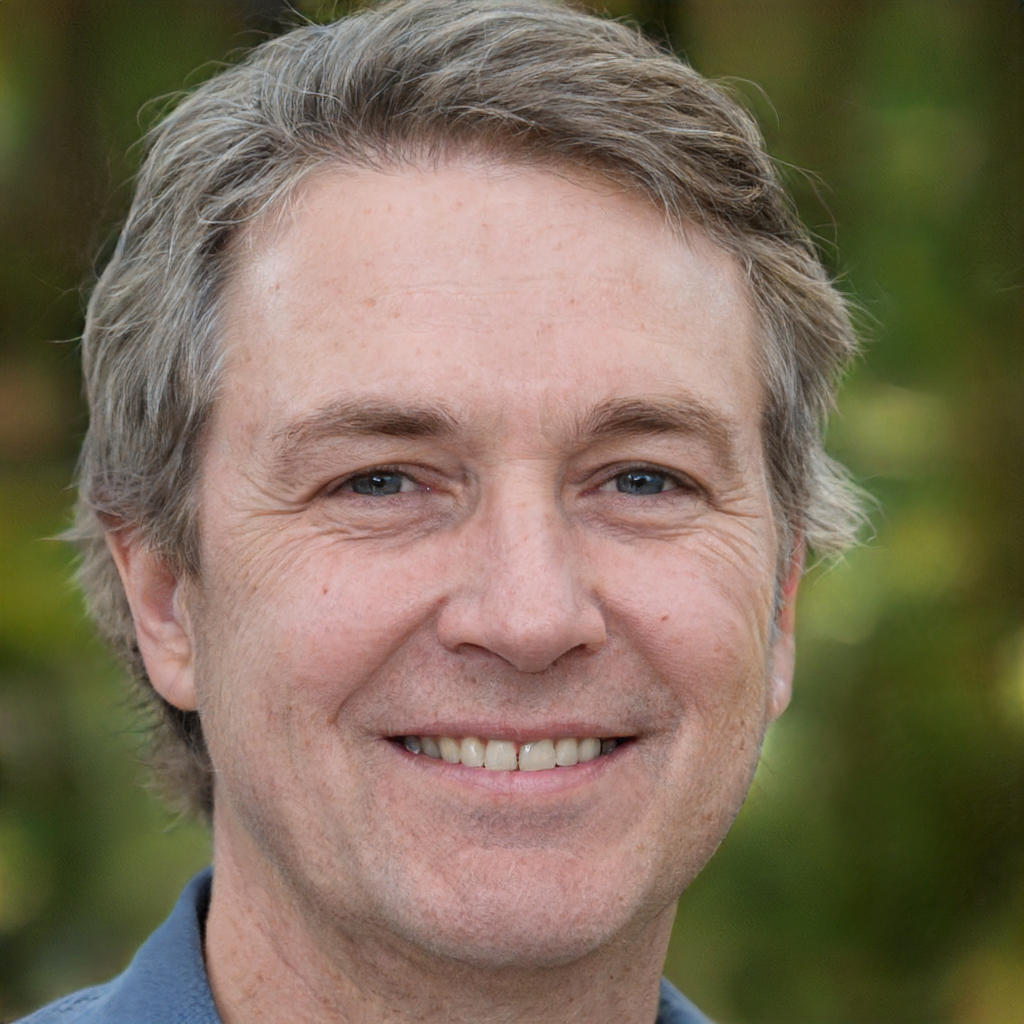
Gender: Male